My Father's Bike

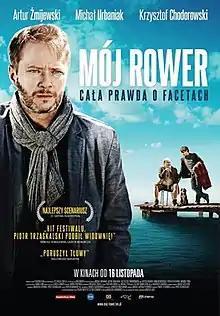
Film poster

My Father's Bike is a 2012 Polish comedy film directed by Piotr Trzaskalski. The film premiered at the Gdynia Film Festival, where Trzaskalski and Wojciech Lepianka won best screenplay.